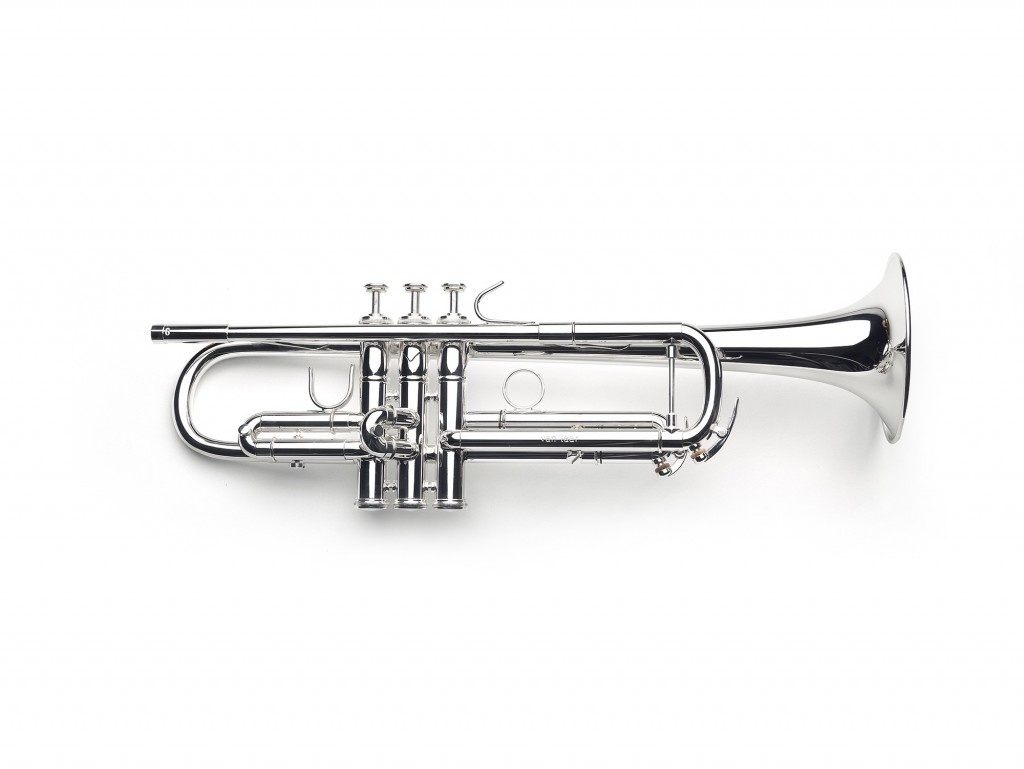
Van Laar Bb Trumpet B9.2 Silverplate
Van Laar B9.2 Bb Trumpet, Silver Plate - In Stock! The Van Laar B9.2 Bb Trumpet is a versatile, free-blowing trumpet designed to excel in any musical setting, from classical and wind band to pop and big band. Known for its smooth, even sound across the entire range and at all dynamic levels, the B9.2 offers an open feel with quick response, thanks to its streamlined valve section and slightly narrower tuning slide crook. Equipped with a fast taper bell , the B9.2 model provides less resistance than others in the series, producing a darker, rounder tone that’s both rich and resonant. Finished in elegant silver plate, this trumpet combines premium aesthetics with Van Laar’s superior craftsmanship. Specifications: Finish: Silver plate for a polished, durable, and professional appearance Bore Size: Medium-large (ML) bore, 11.7 mm (0.461″), offering a balanced and responsive feel Valve Casing: Standard weight for durability and comfortable handling Bell: One-piece, hand-hammered yellow brass with a fast taper, creating a warm, round tone Bell Diameter: 122 mm (4.807″), providing excellent projection and tonal richness Key Features: Free-Blowing Design: An open, easy-blowing feel that allows for effortless play across all dynamic levels. Fast Response: Streamlined valve section and narrow tuning slide promote agility, ideal for varied musical styles. Rich, Dark Tone: Fast taper bell reduces resistance, creating a full, warm sound that complements both solo and ensemble performance. Versatile Sound: Balanced and adaptable, making it a perfect choice for classical, wind band, pop, and big band applications. The Van Laar B9.2 Bb Trumpet in Silver Plate is a stunning, all-around instrument that combines beauty with exceptional sound and playability. Designed to meet the demands of any musical situation, this trumpet brings unparalleled quality and tonal versatility that Van Laar is known for, making it an excellent choice for professional musicians and serious players alike.
Brand: Van Laar
Category: Arts & Entertainment > Hobbies & Creative Arts > Musical Instruments > Brass Instruments > Trumpets & Cornets > Trumpets